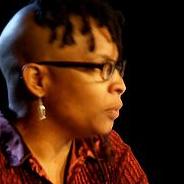
Age: 46